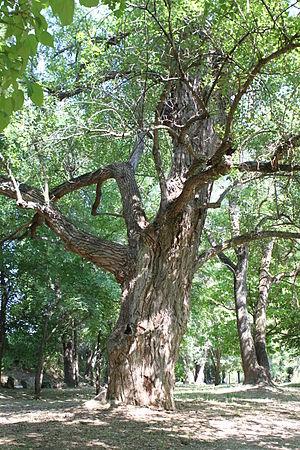
L'Arc et ses alentours, au niveau d'Aix-en-Provence (Bouches-du-Rhône, France)